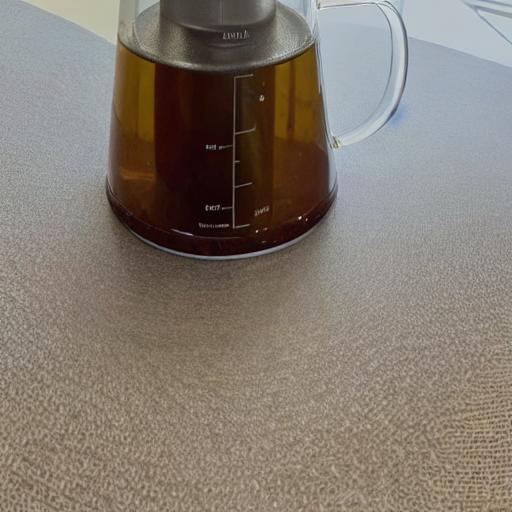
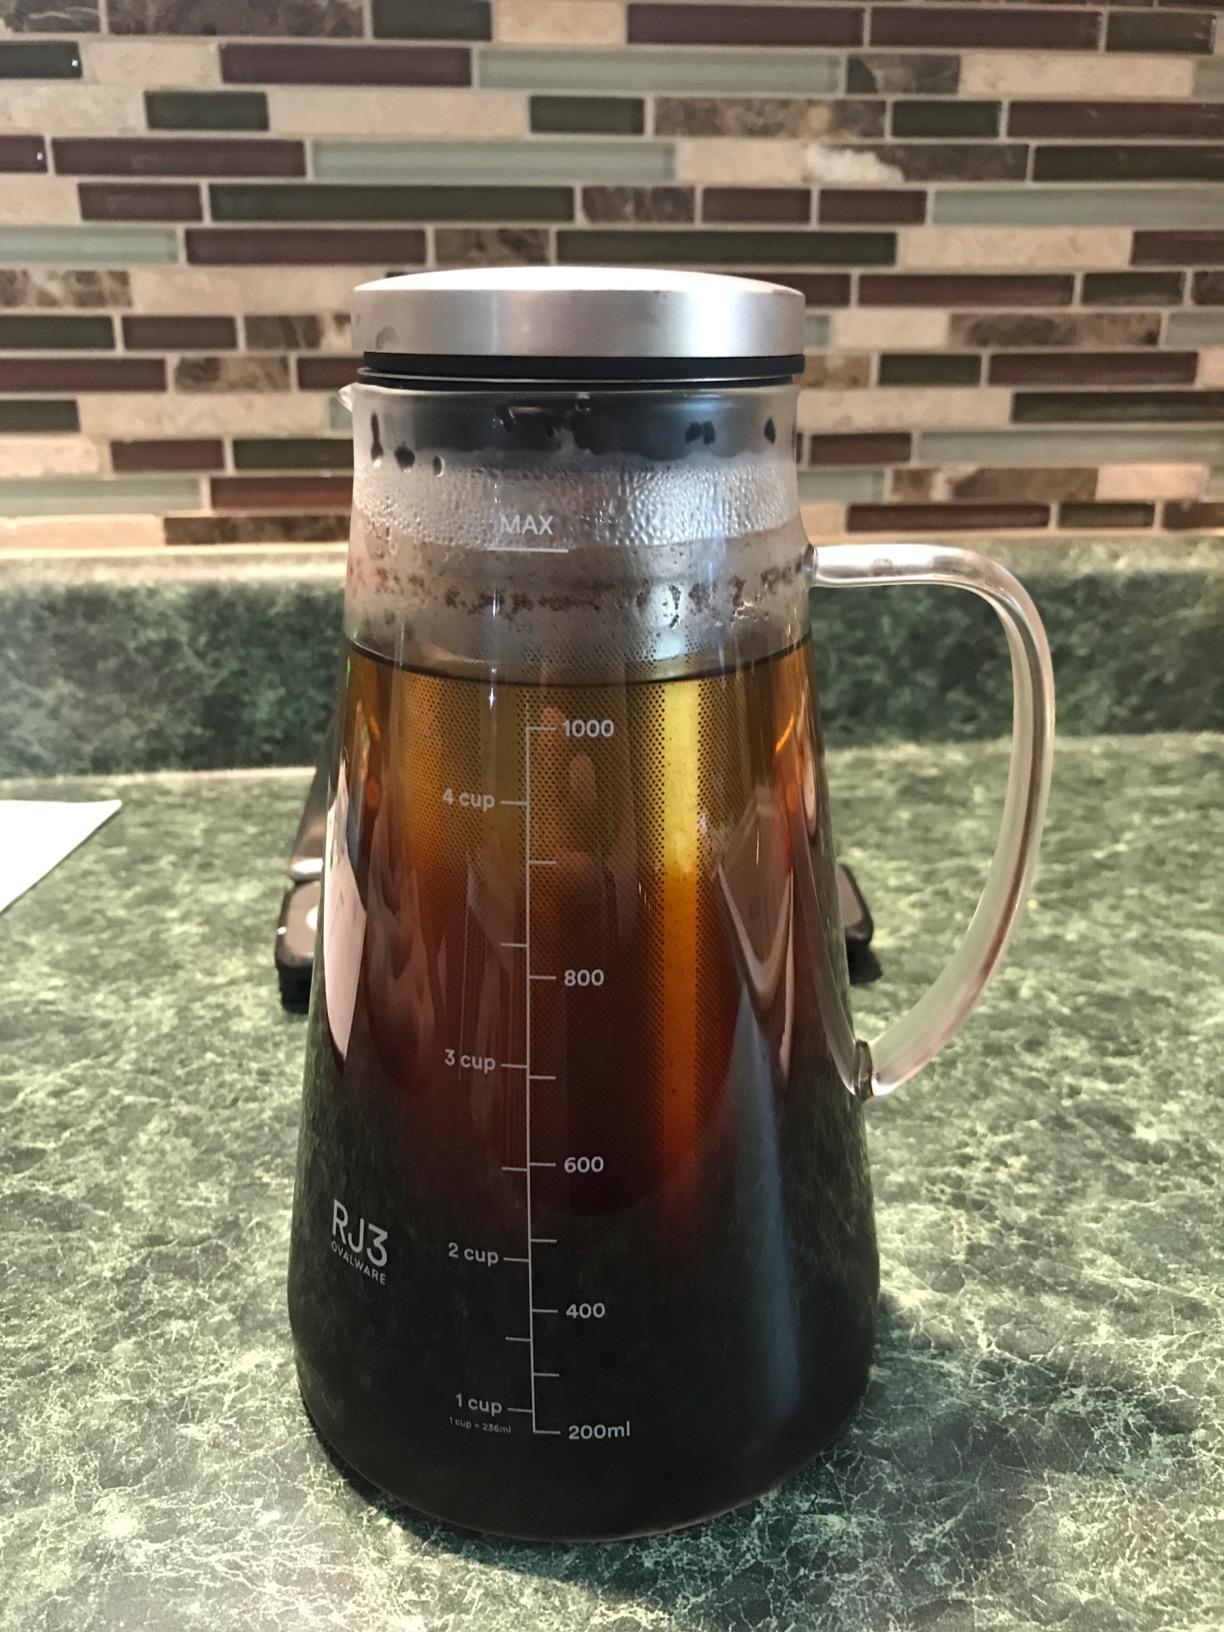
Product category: items_tea
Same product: no